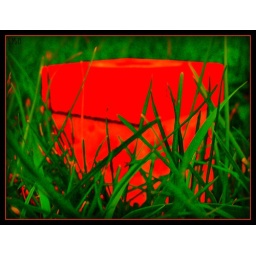
Thanks, Mike_Tn for your help with the title.. This is a box that I found in the grass today...